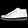
Label: Sneaker